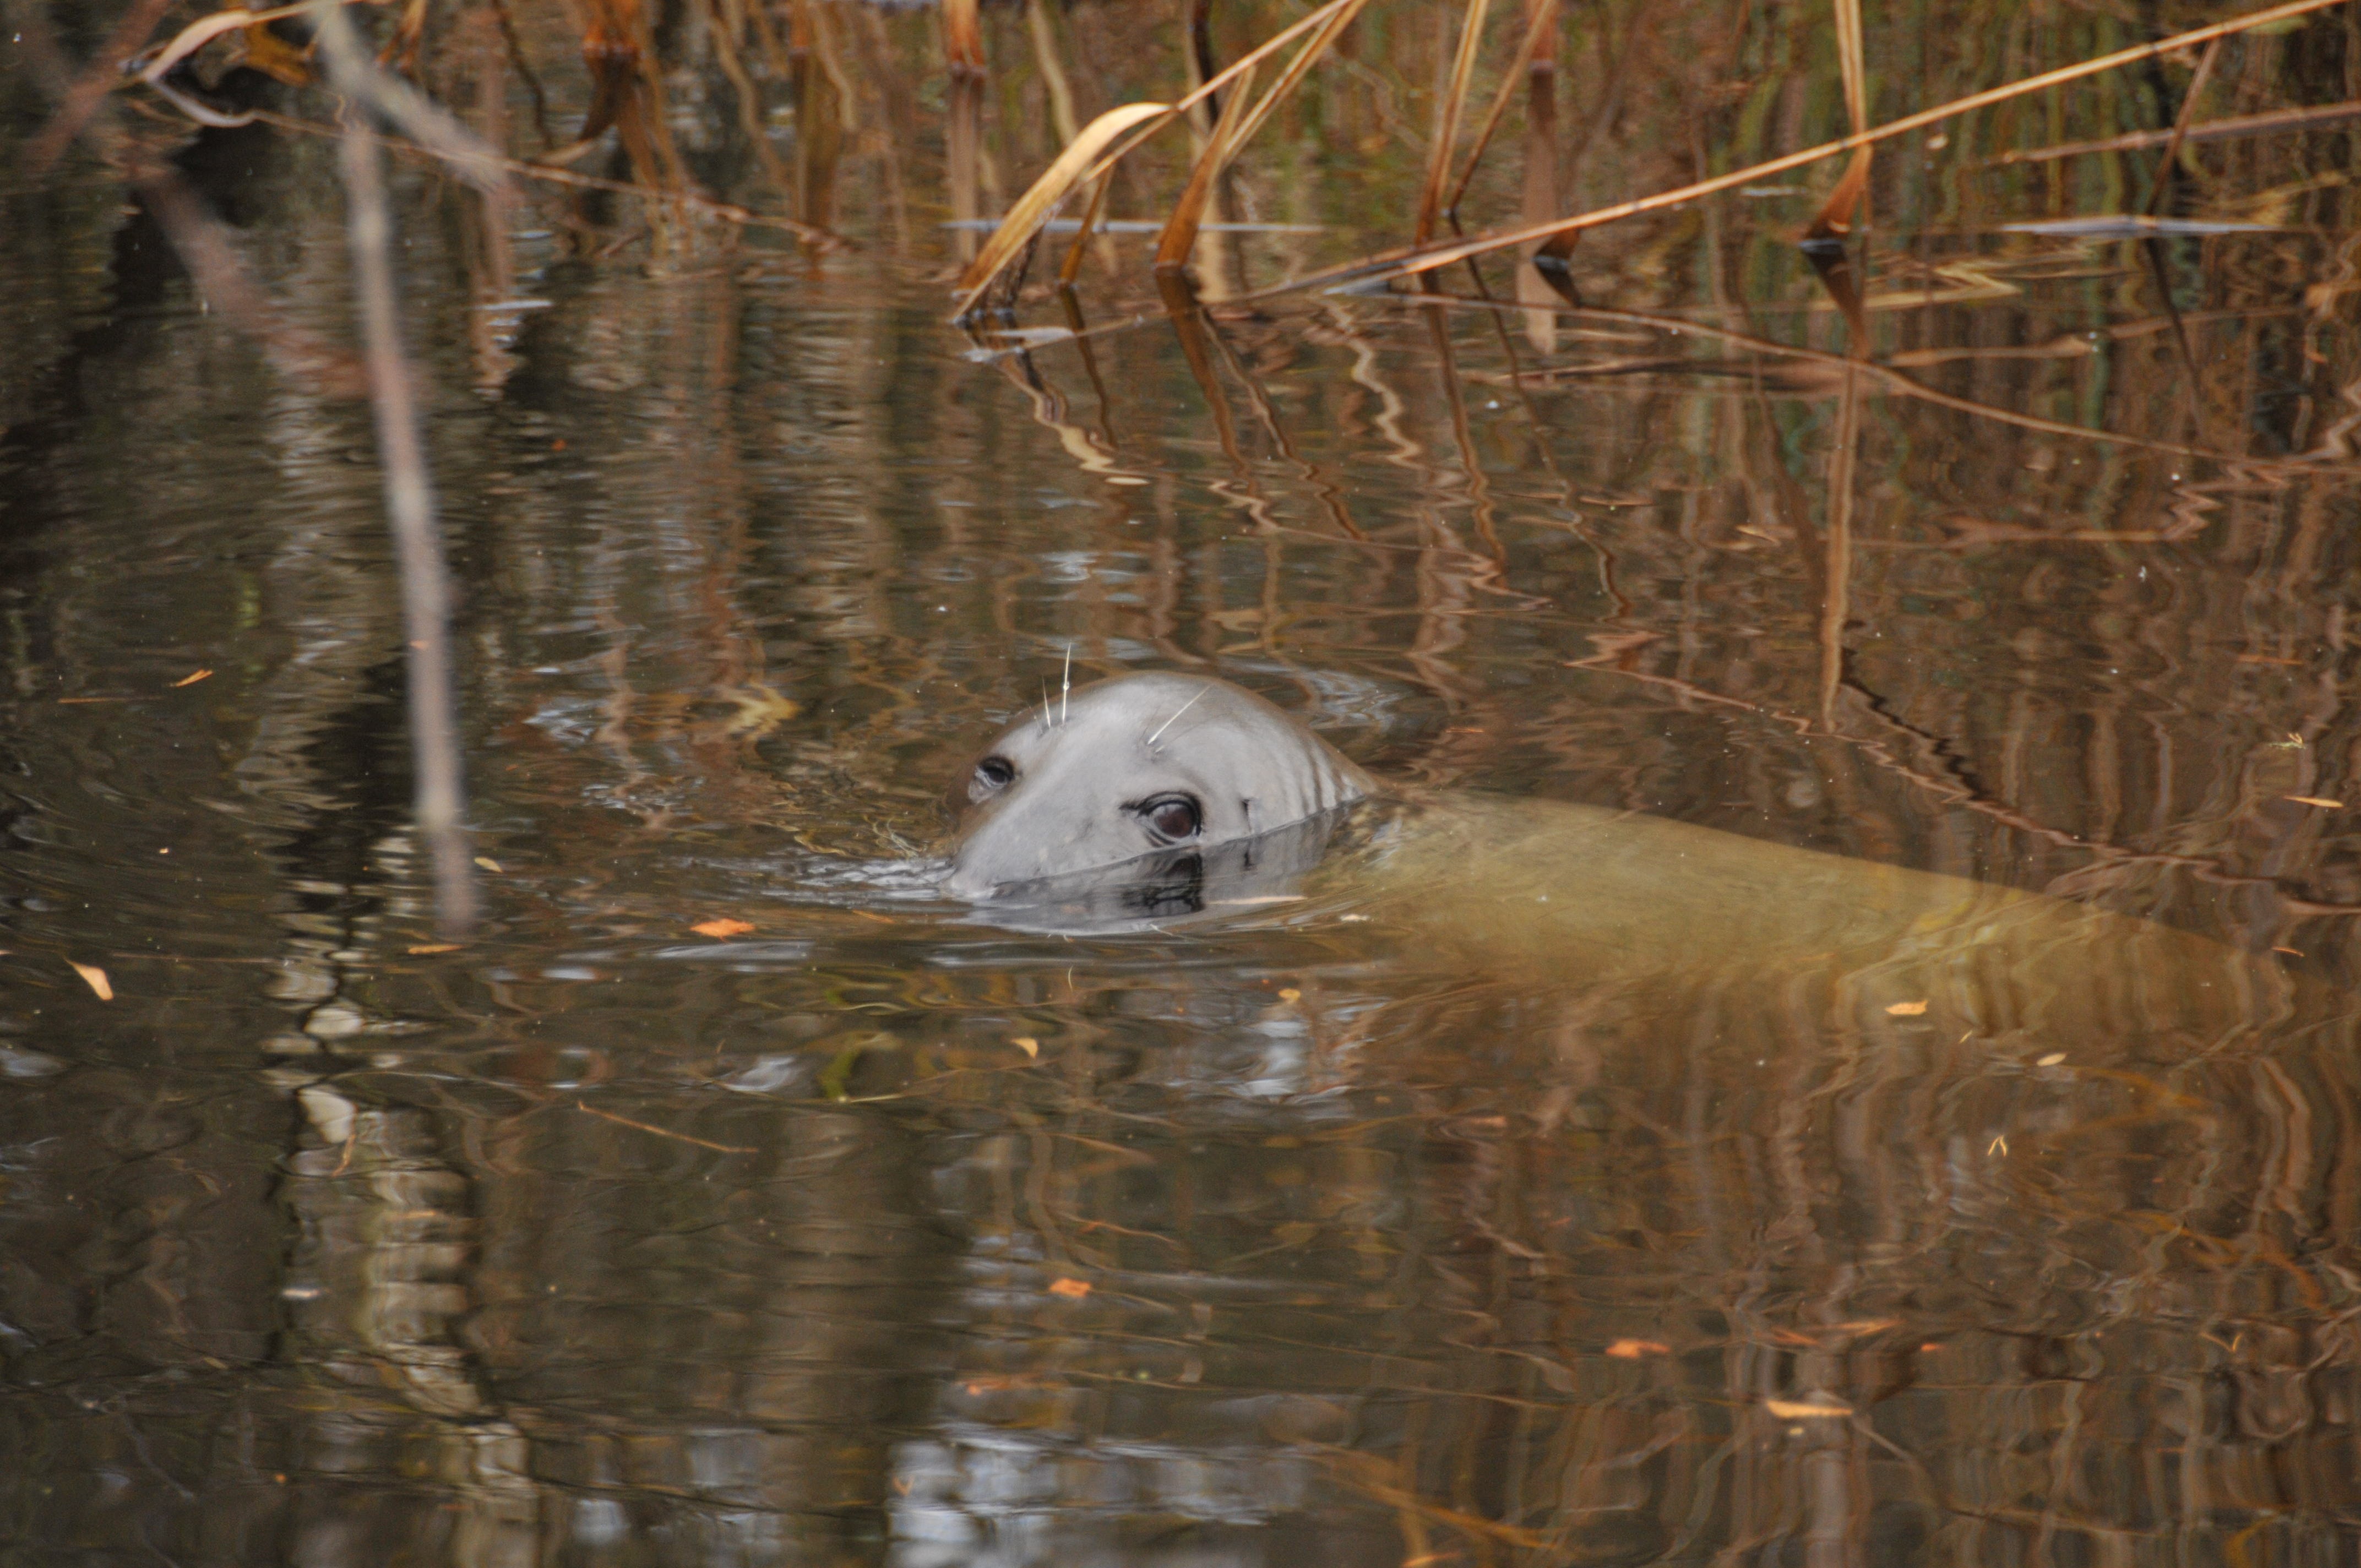
water, nature, winter, wildlife, zoo, reflection, seal, fauna, wetland